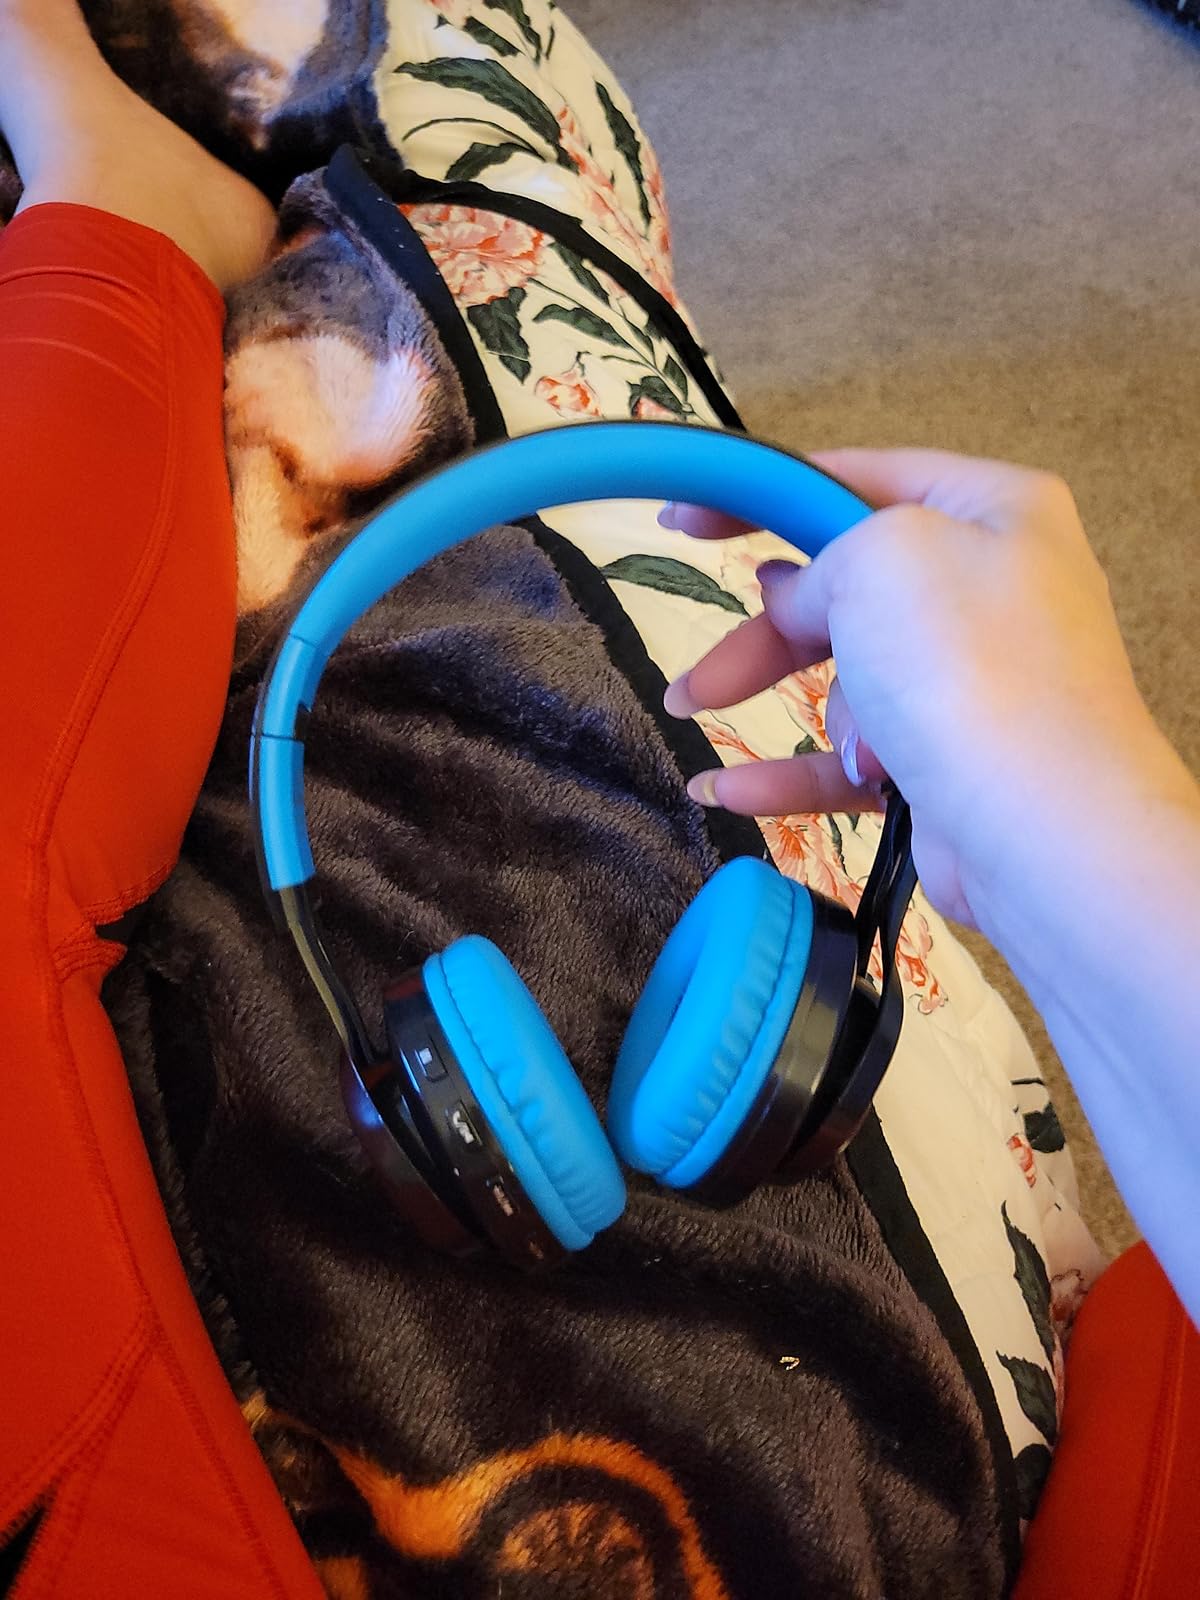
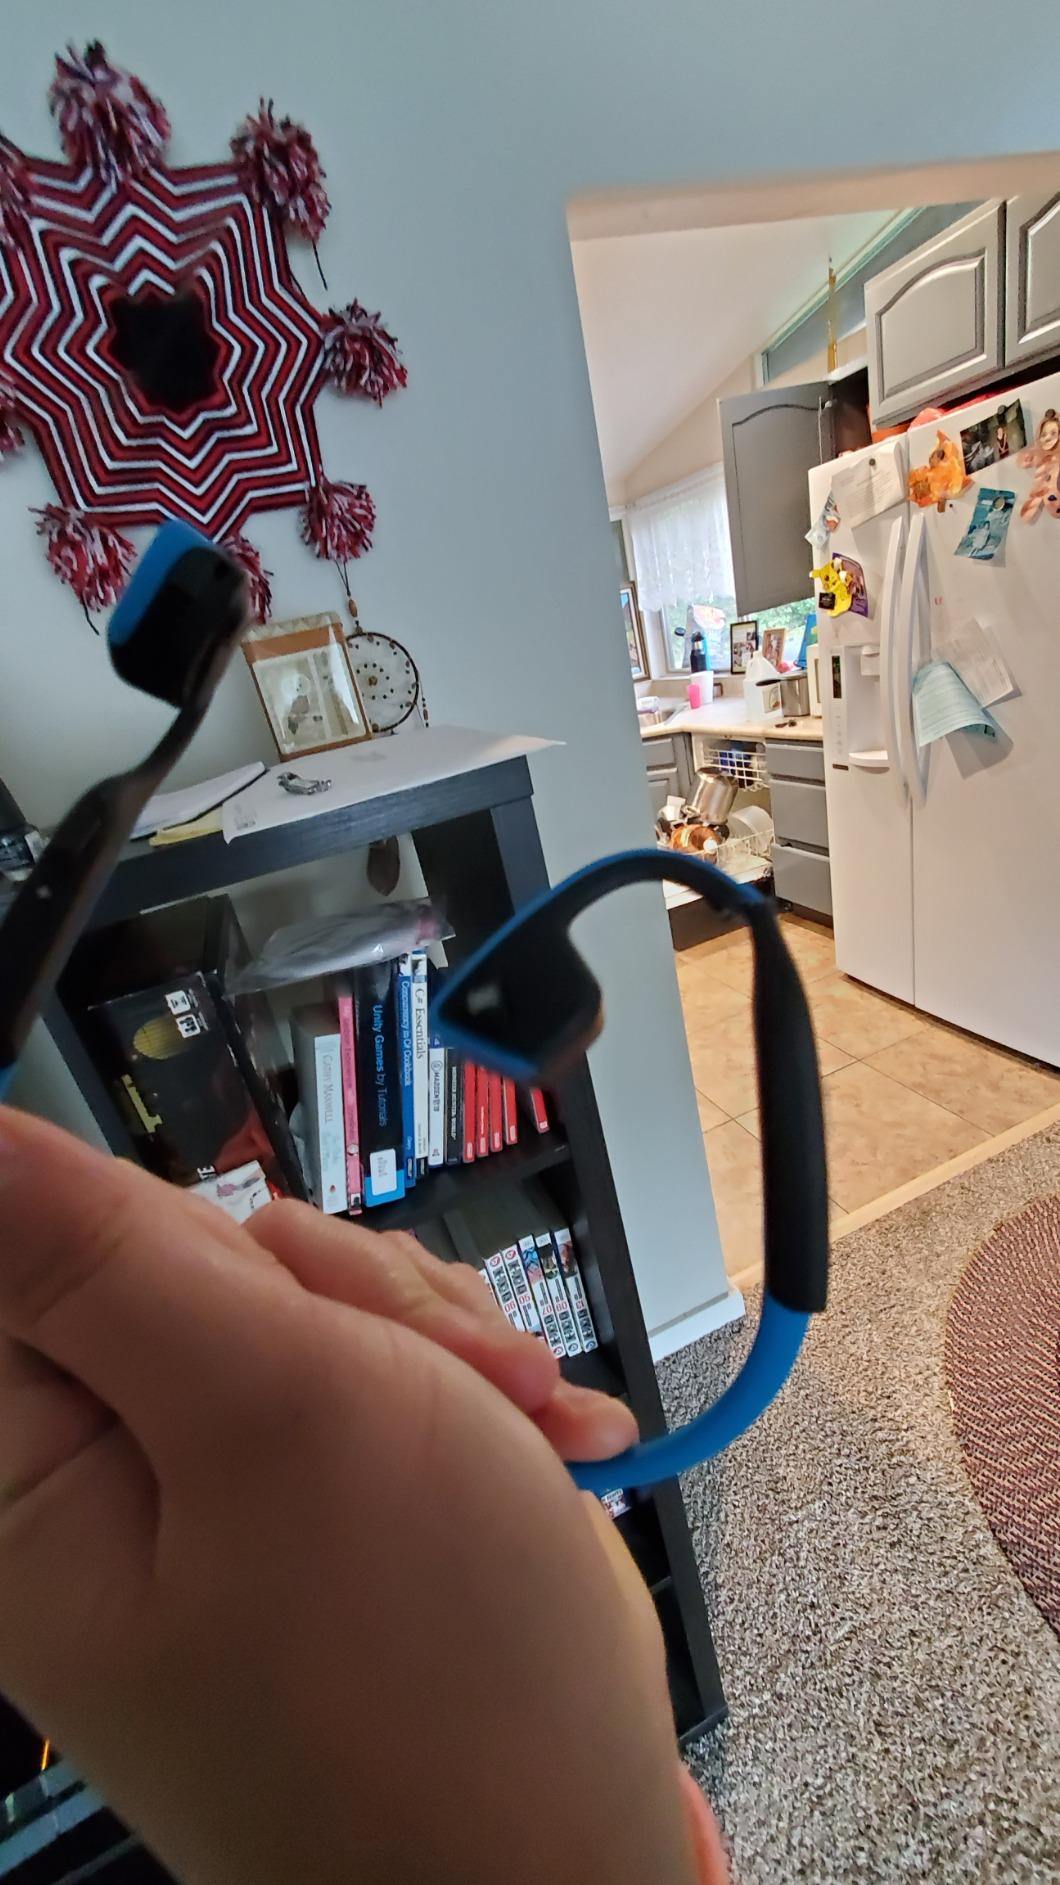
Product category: headphones
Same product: no